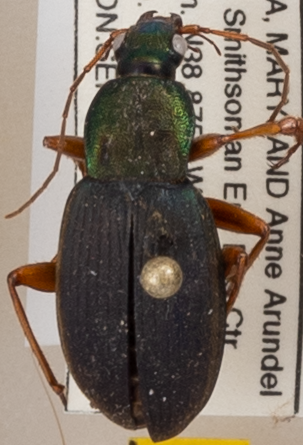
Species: Chlaenius aestivus
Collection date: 2022-05-12 04:00:00
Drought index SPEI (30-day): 1.052
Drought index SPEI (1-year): -0.33
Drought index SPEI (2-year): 1.19